Samiu Vahafolau

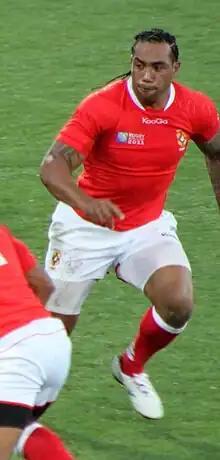
France vs Tonga at 2011 Rugby World Cup

Samiu Kaufusi Vahafolau (born 24 April 1978 in Ovaka, Tonga) is a former rugby union footballer who played for AS Béziers in the French Pro D2 as well as the Tongan national team. His usual position was number eight.